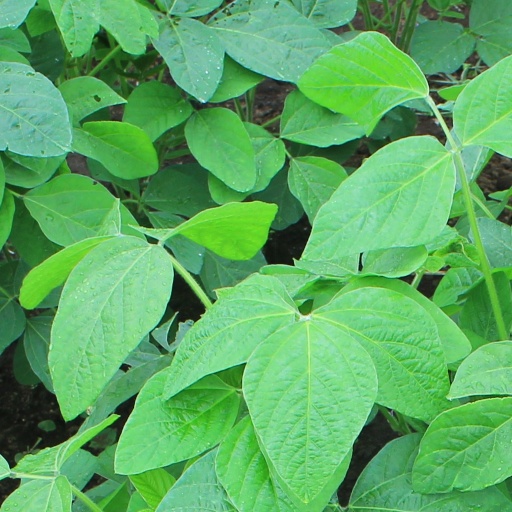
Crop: soybean